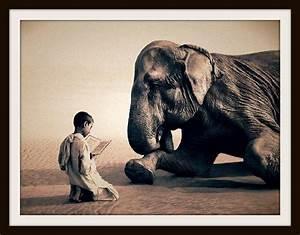
elephant